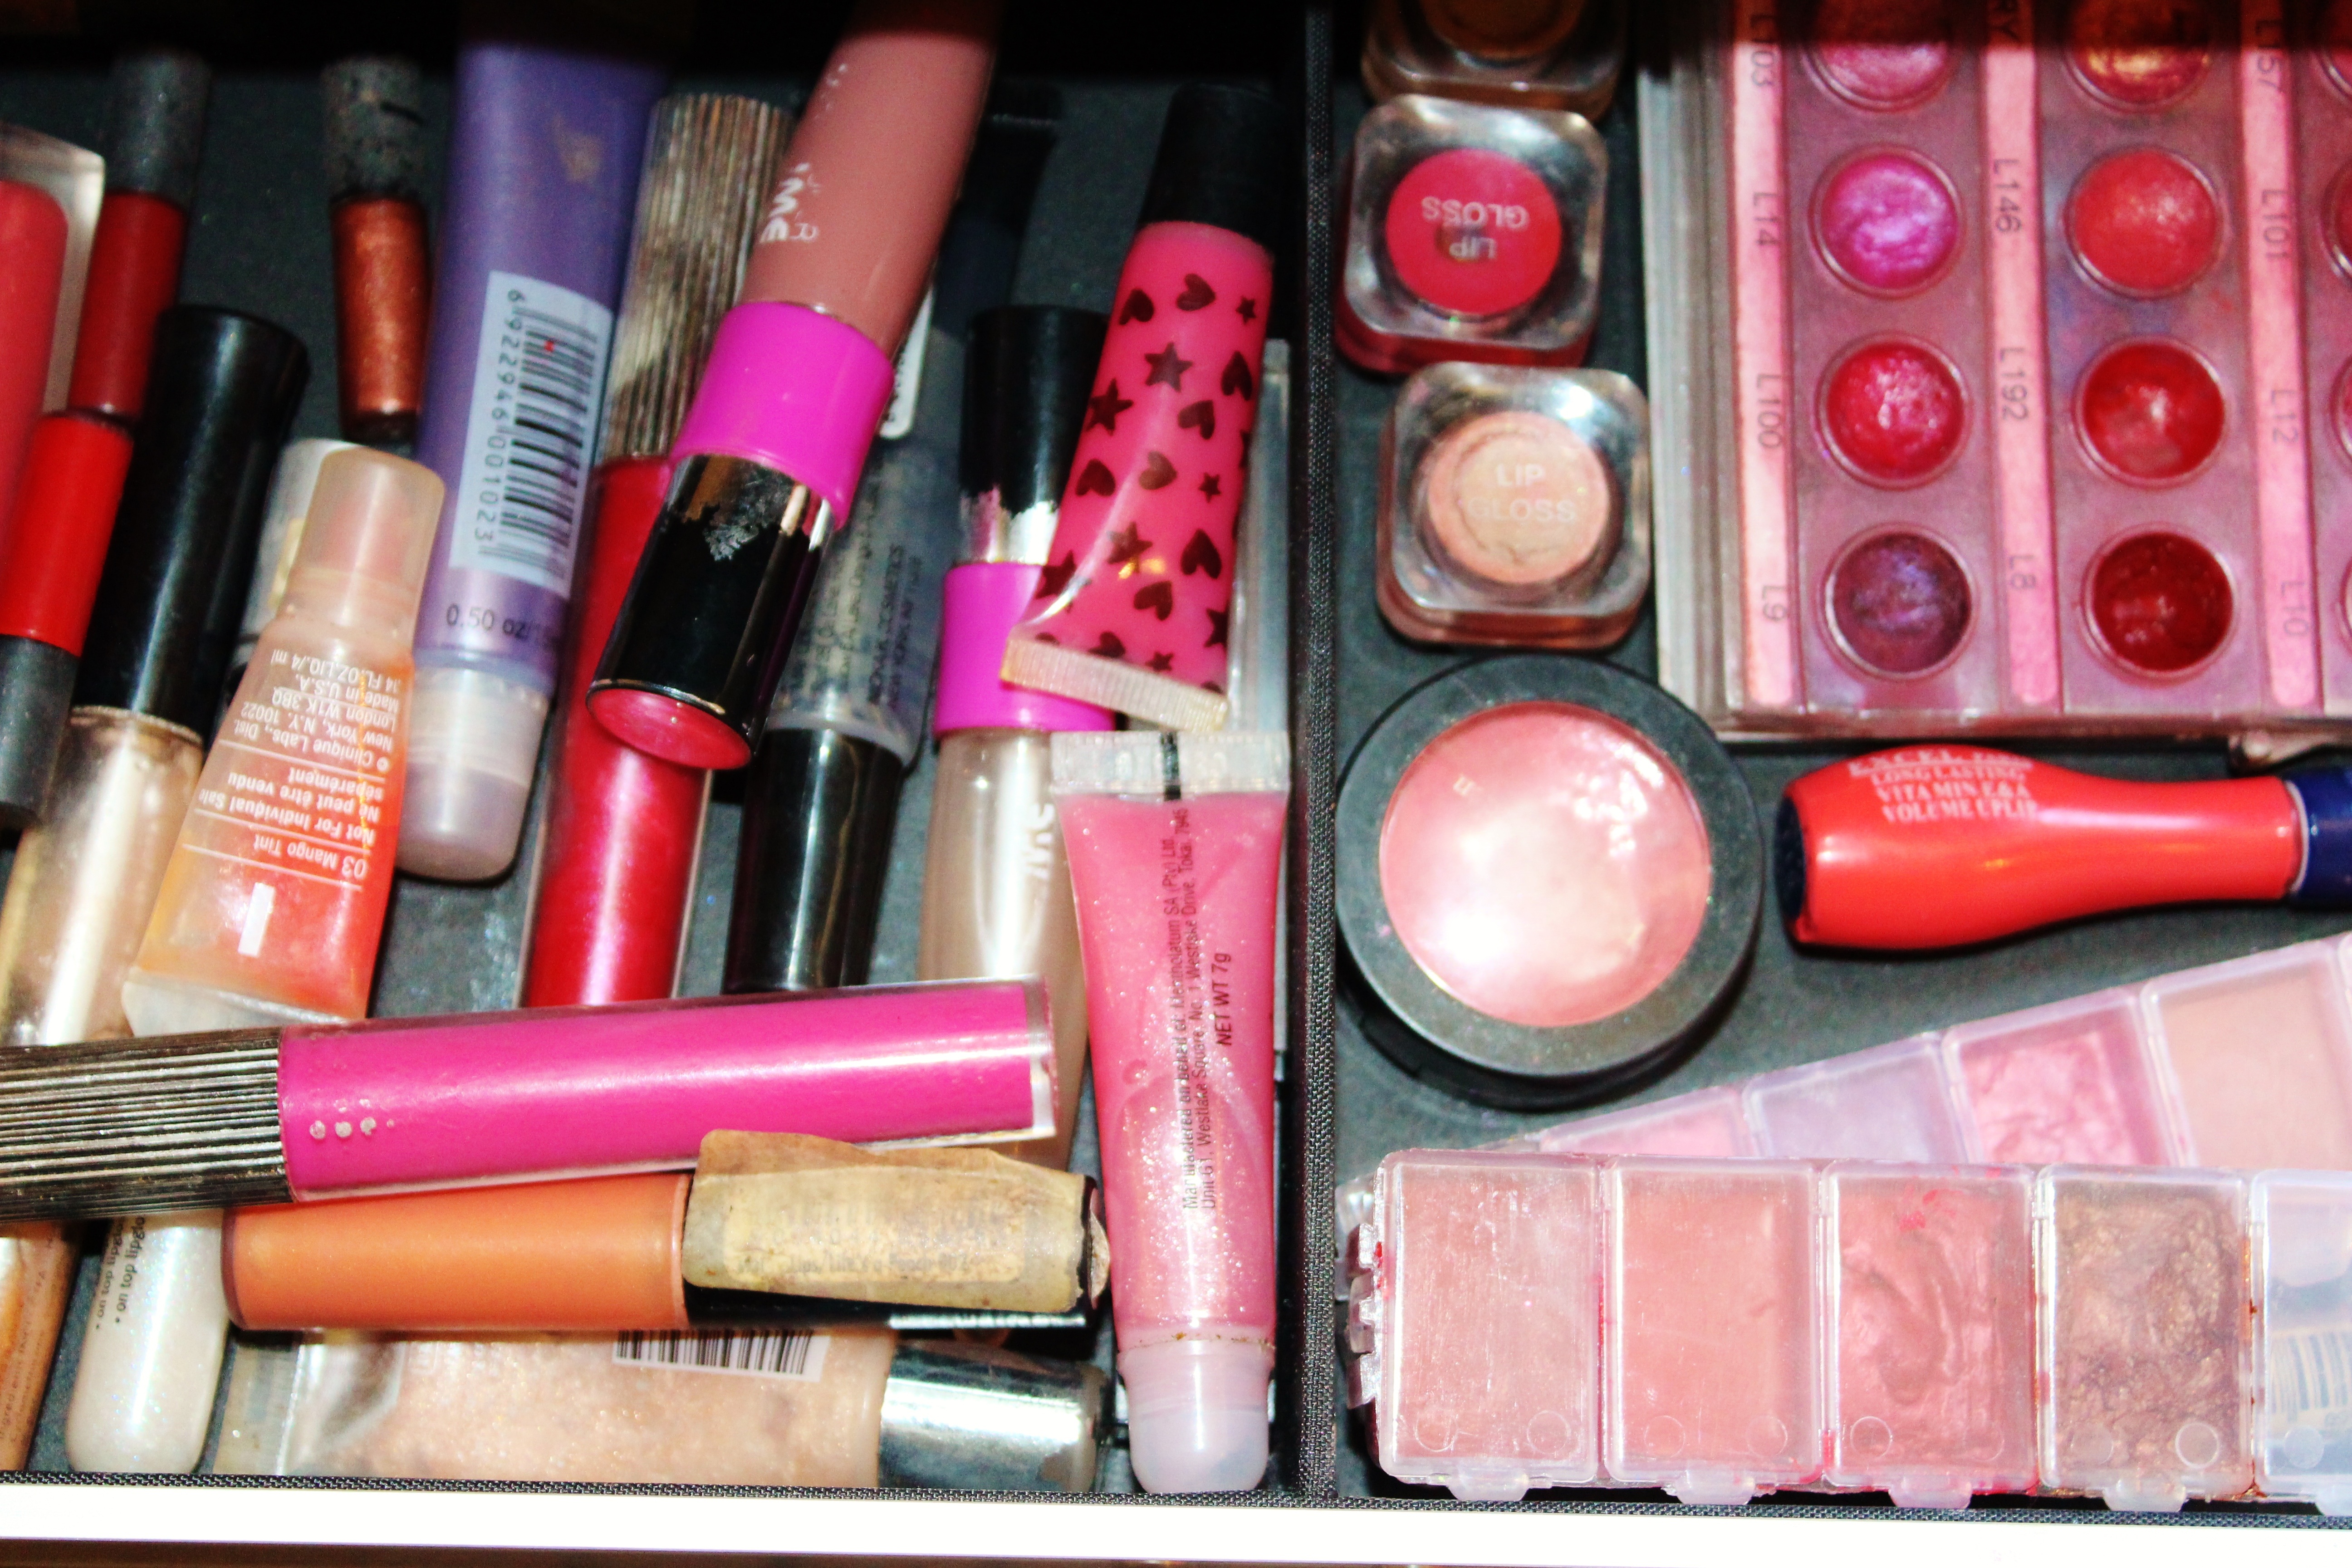
red, color, pink, lip, make up, nail polish, eye, beauty, organ, lipstick, cosmetics, lippgloss